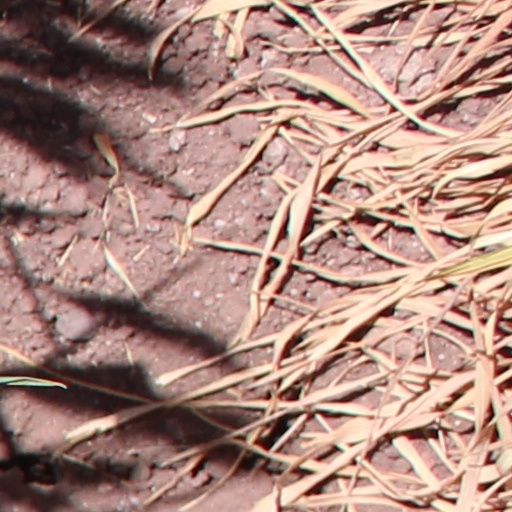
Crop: wheat